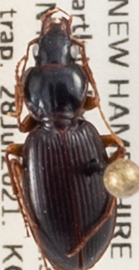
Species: Synuchus impunctatus
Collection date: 2021-07-28
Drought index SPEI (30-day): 1.184
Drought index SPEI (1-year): -1.034
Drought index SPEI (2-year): -0.62